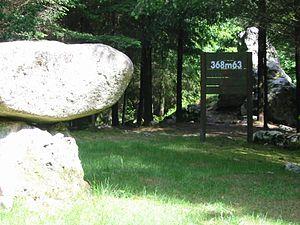
368m, point culminant de la Charente, à Montrollet (16), France
Le rocher aux Oiseaux est le point culminant du département de la Charente avec une altitude de 368,63 m. Il est situé sur la commune de Montrollet en Charente limousine, à 70 km au nord-est d'Angoulême.
Montrollet est une commune du Sud-Ouest de la France, située dans le département de la Charente.
La Charente limousine ou Confolentais est une région naturelle de France située dans la région Nouvelle-Aquitaine. Elle correspond à la partie occidentale du Massif central, au nord-est du département de la Charente dont elle occupe presque un quart de la superficie.